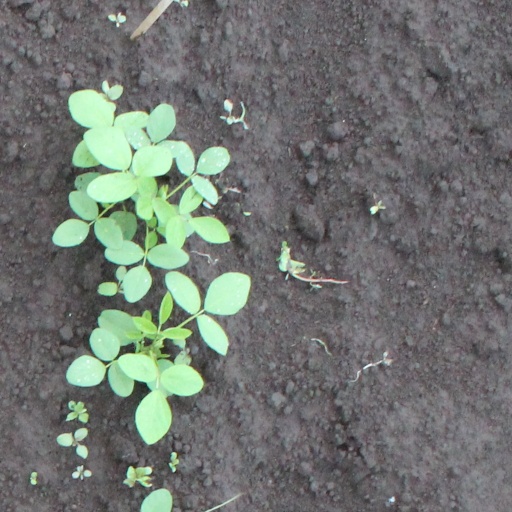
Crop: soybean